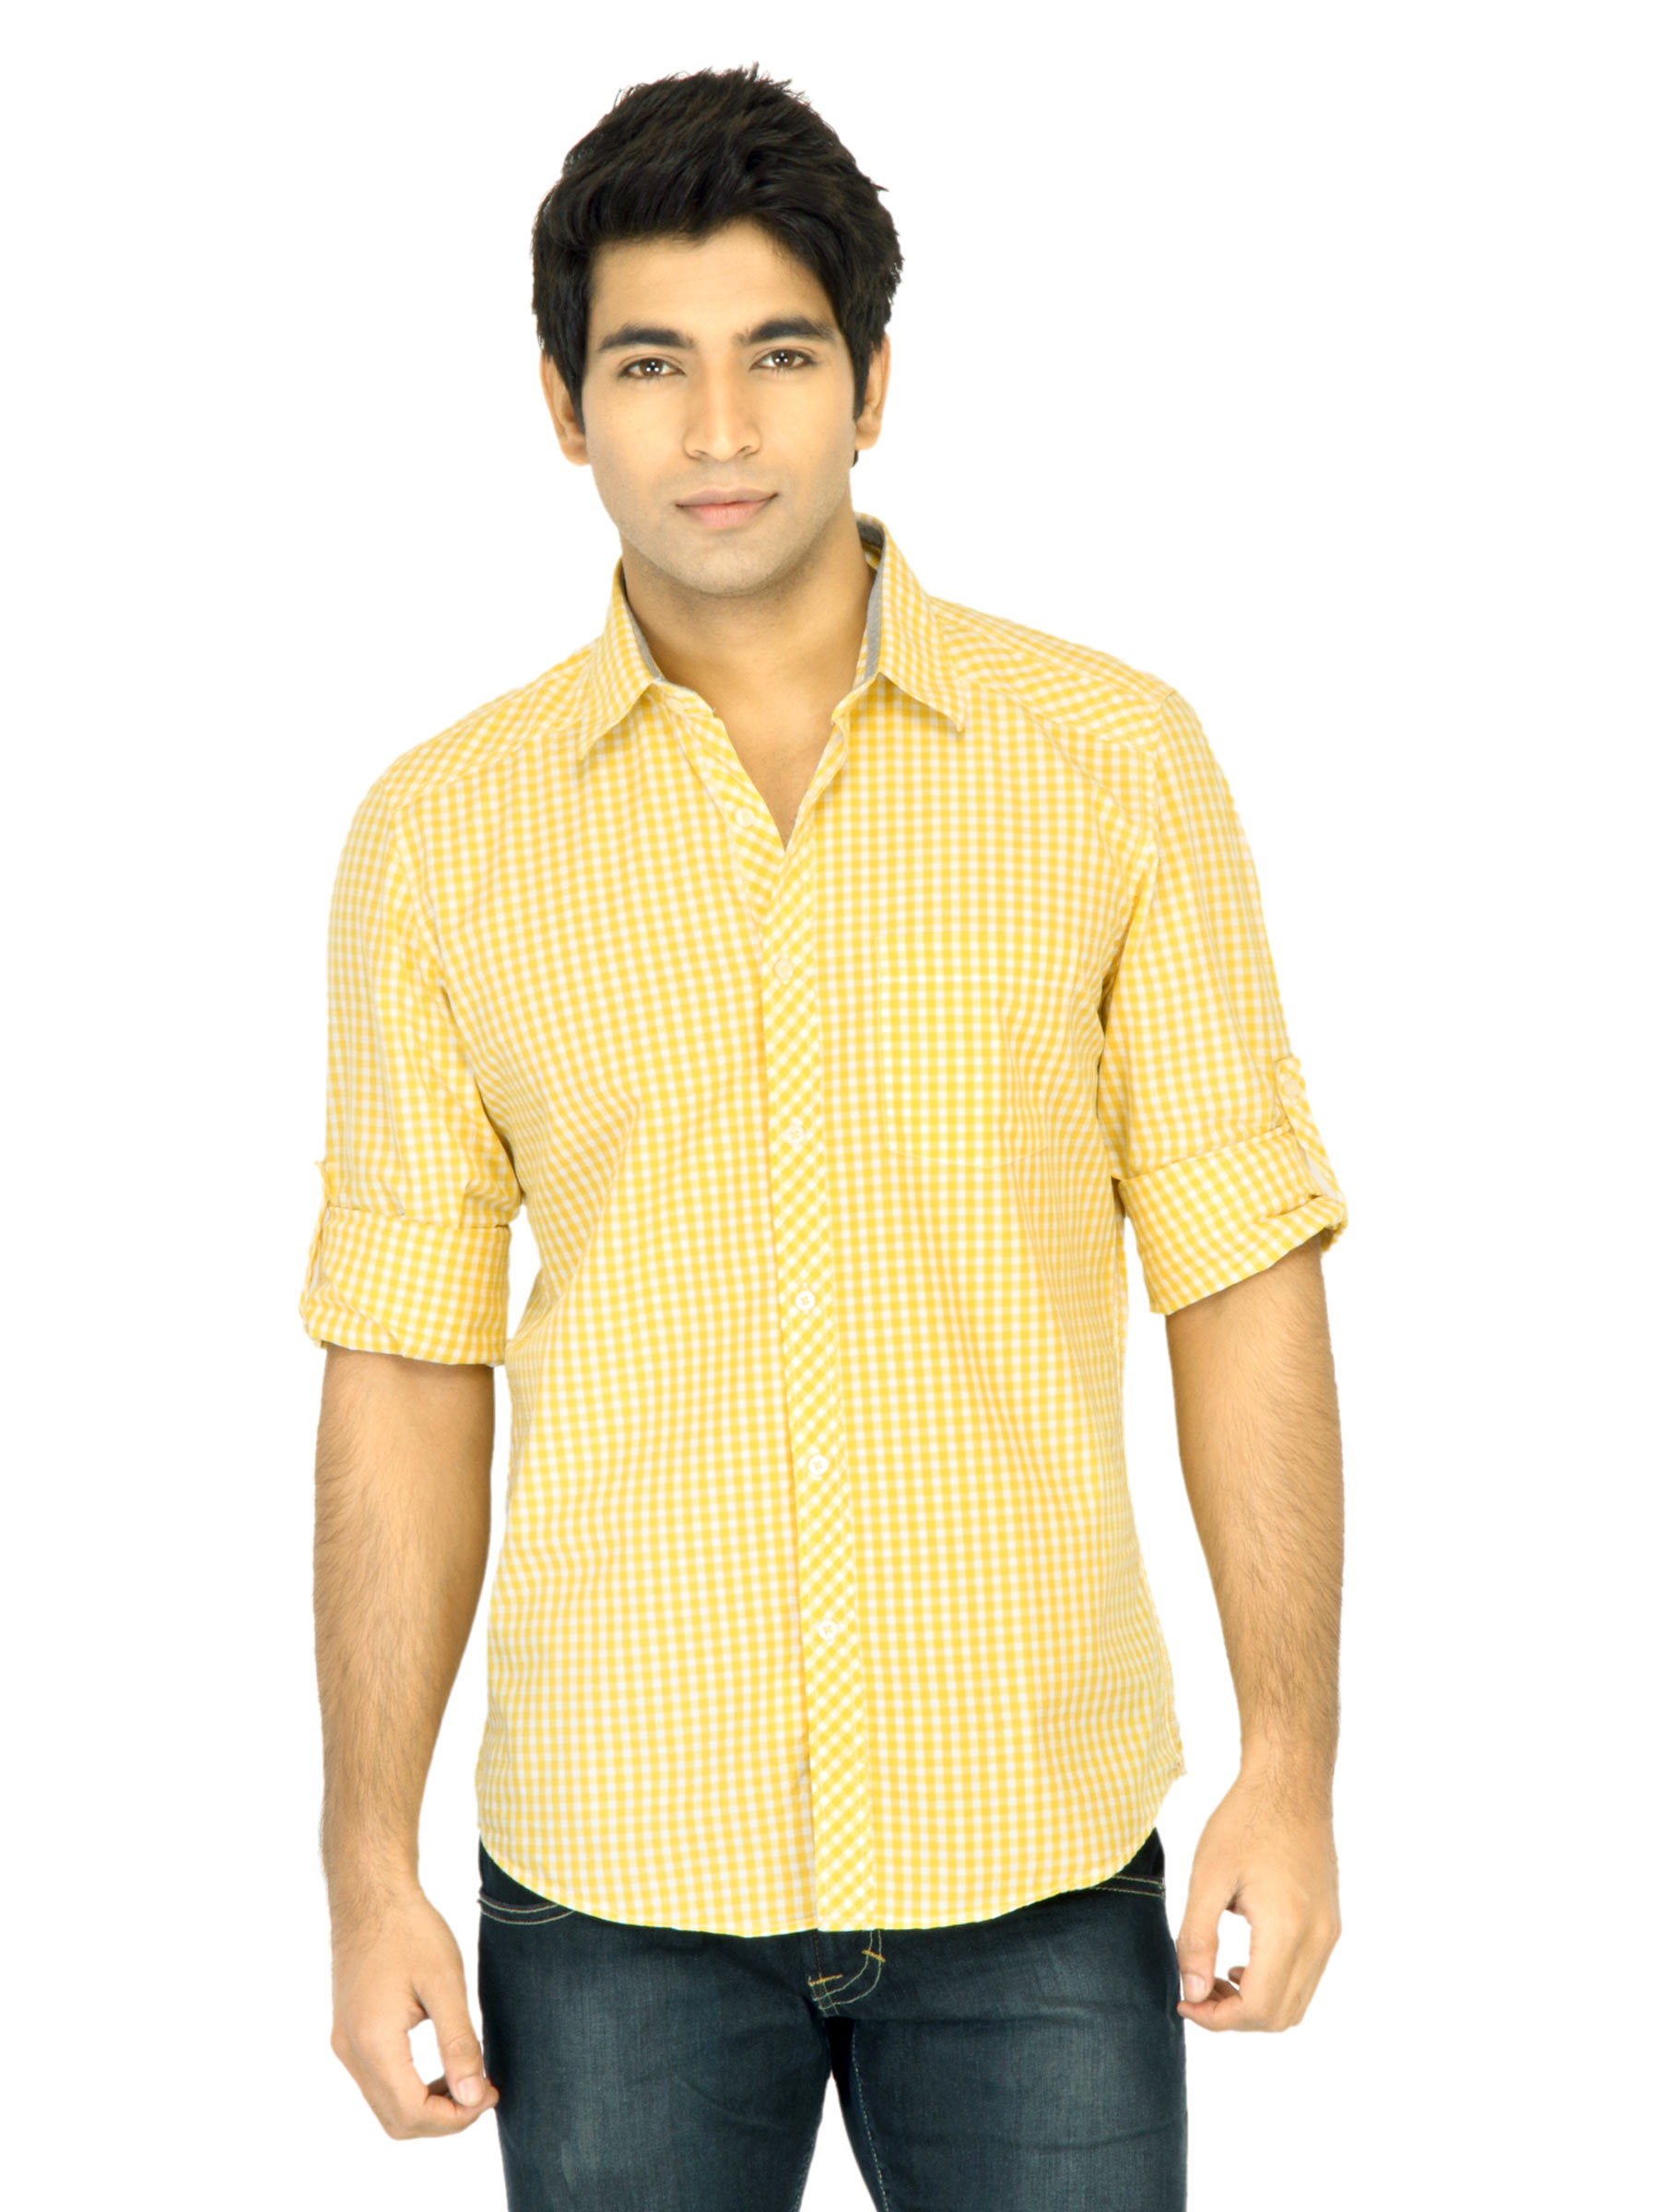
Turtle Check Men Yellow Shirt
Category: Apparel / Topwear / Shirts
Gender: Men
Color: Yellow
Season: Fall 2011
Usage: Casual